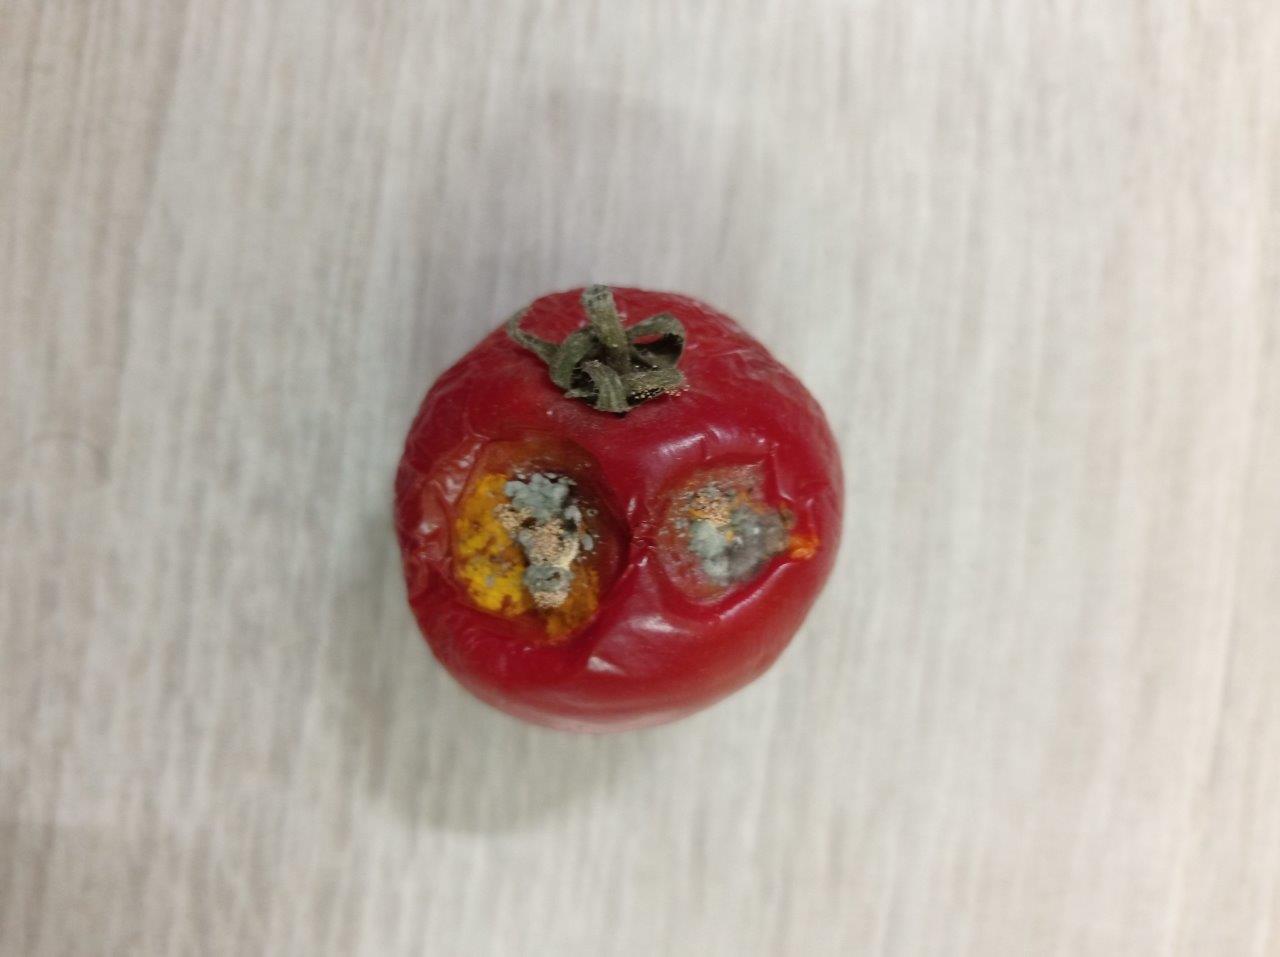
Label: Rotten